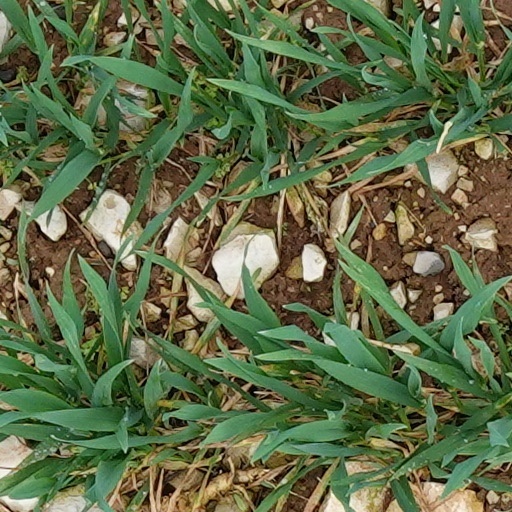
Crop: wheat